Stephen Morgan (American politician)

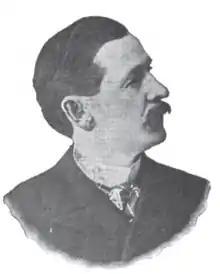

Stephen Morgan (January 25, 1854 – February 9, 1928) was a U.S. Representative from Ohio.